Wings of Silver: The Vi Cowden Story

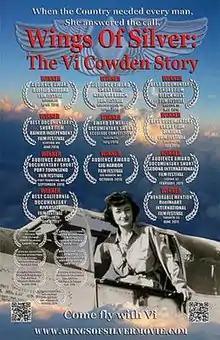
"Wings of Silver: The Vi Cowden Story" DVD doc short

Wings of Silver: The Vi Cowden Story is a 2010 documentary film by Mark and Christine Bonn detailing the story of the Women Airforce Service Pilots of World War II through the eyes of Vi Cowden.